Traditional Britain Group

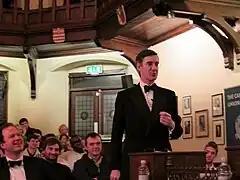
The group came to prominence after it was announced that Jacob Rees-Mogg (pictured here at the Cambridge Union, a debating society) spoke as guest of honour in 2013. He later called his attendance 'a mistake'.

TBG has been addressed by speakers such as Simon Heffer and Sir Roger Scruton. In 2011, Gerard Batten, former leader of the UK Independence Party (UKIP) spoke at the group's annual dinner; upon his election as leader, UKIP said Batten "does not share the views of TBG. He is invited by many organisations to speak and TBG had a list of reputable speakers such as Simon Heffer previous to his invitation. Since he attended things have come to light. He would not consider a further invitation."